Breast torture

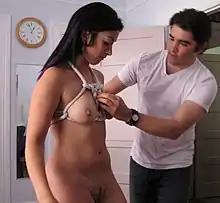
A bondage rigger creating a "shinju" rope breast harness that can be used for breast bondage

Breast torture (also called breast play or tit torture) is a BDSM activity in which sexual stimulation is provided through the intentional application of physical pain or constriction to the breasts, areolae or nipples of a submissive. It is a popular activity among the kink community. The recipient of such activities may wish to receive them as a result of masochism or they may have a desire to please a dominant who is sadistic. Those involved may also be motivated by breast fetishism. Mild breast torture such as light impact play on the breasts is also occasionally used outside of the BDSM context to provide stimulation and pleasure during conventional sex.